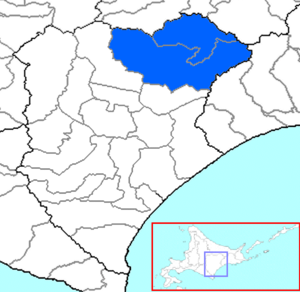
Le district d'Ashoro est un district de la sous-préfecture de Tokachi, sur l'île de Hokkaidō au Japon.